British Rail Class 185

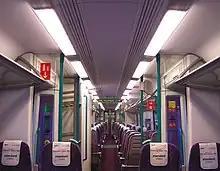
The original Class 185 standard class interior.

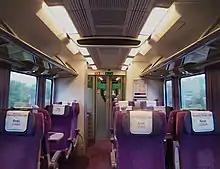
The original first class section of a Class 185

In 2007, Passenger Focus published a user survey on the Class 185. Satisfaction ratings of around 80% were given for many standard aspects of a train journey, such as availability of seats, seat comfort, ease of egression, cleanliness. Passengers gave satisfaction ratings of around only 70% on standing space availability. Lower averaged satisfaction ratings (~50%) were given for wheelchair space, bicycle space and for the inability to shield the sun, as well as overall design, and position and number of bins. Frequent travellers had a low level of satisfaction with toilet cleanliness. The report concluded that overall users liked the new trains, but identified issues relating to peak crowding, particularly on evening peaks.